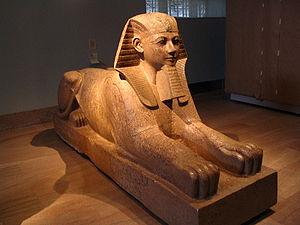
Le Sphinx d'Hatchepsout est une sculpture de granite, représentant un sphinx avec la tête de la reine Hatchepsout, pharaon de l'Égypte antique : elle était la cinquième souveraine de la XVIIIᵉ dynastie.
Le Metropolitan Museum of Art de New York est l'un des plus grands musées d'art au monde. Ouvert au public depuis le 20 février 1872, il est situé dans l'arrondissement de Manhattan, du côté de Central Park sur la Cinquième Avenue et à la hauteur de la 82ᵉ rue. Le musée comprend également un autre bâtiment, The Cloisters, à l'extrémité nord de l'île, dans Fort Tryon Park. Cette annexe présente des œuvres d'art médiéval et des reconstitutions de cloîtres européens. Les collections du Met comptent plus de deux millions d'œuvres d'art provenant du monde entier et représentant une gamme d'objets très divers. Les premières pièces furent apportées par les fondateurs puis des dons et des legs de grands collectionneurs ainsi que les diverses politiques d'acquisition menées par les directeurs successifs. Les visiteurs peuvent ainsi admirer des trésors de l'Antiquité, tels que ceux exposés dans ses galeries grecques et chypriotes, en passant par des toiles et des sculptures de tous les grands maîtres européens, jusqu'à une large collection d'art américain.
Hatchepsout est une reine de l'Égypte antique qui deviendra pharaon, cinquième souveraine de la XVIIIᵉ dynastie.
Les dieux et déesses de l’Égypte antique représentent une foule considérable de plus d'un millier de puissances surnaturelles ; divinités cosmogoniques, divinités provinciales, divinités locales, divinités funéraires, personnification de phénomènes naturels ou de concepts abstraits, ancêtres déifiés, démons, génies, divinités étrangères importées, etc. Le terme égyptien pour dieu est netjer et son plus ancien hiéroglyphe représente vraisemblablement un mat enveloppé de bandelettes de tissu. Pour désigner le concept de la divinité, les glyphes alternatifs sont le faucon sur un perchoir et un personnage accroupi. D'autres termes existent pour désigner une divinité, tel baou ou sekhem mais leur diffusion a été de moindre importance.